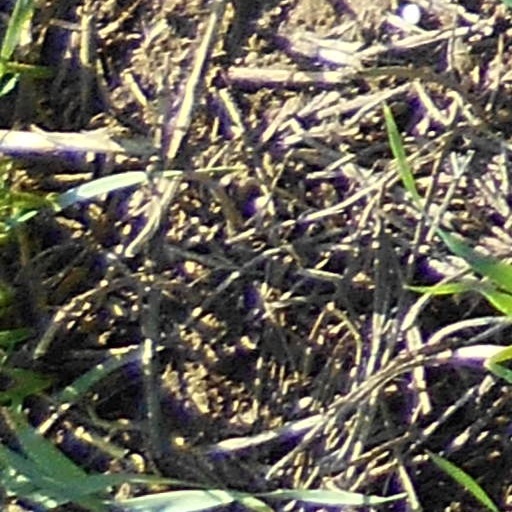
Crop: wheat